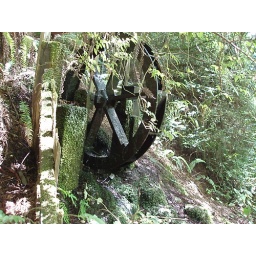
water wheel in the red woods